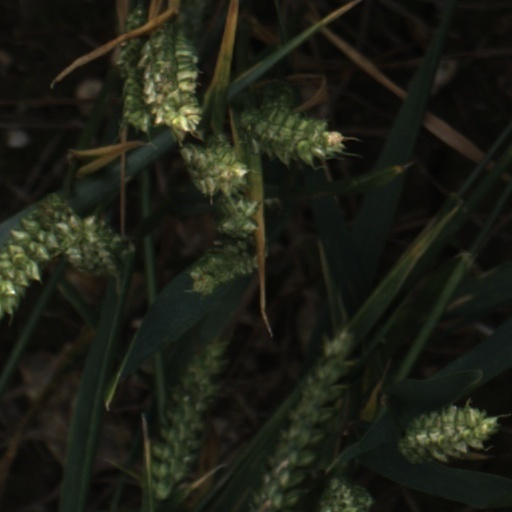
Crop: wheat